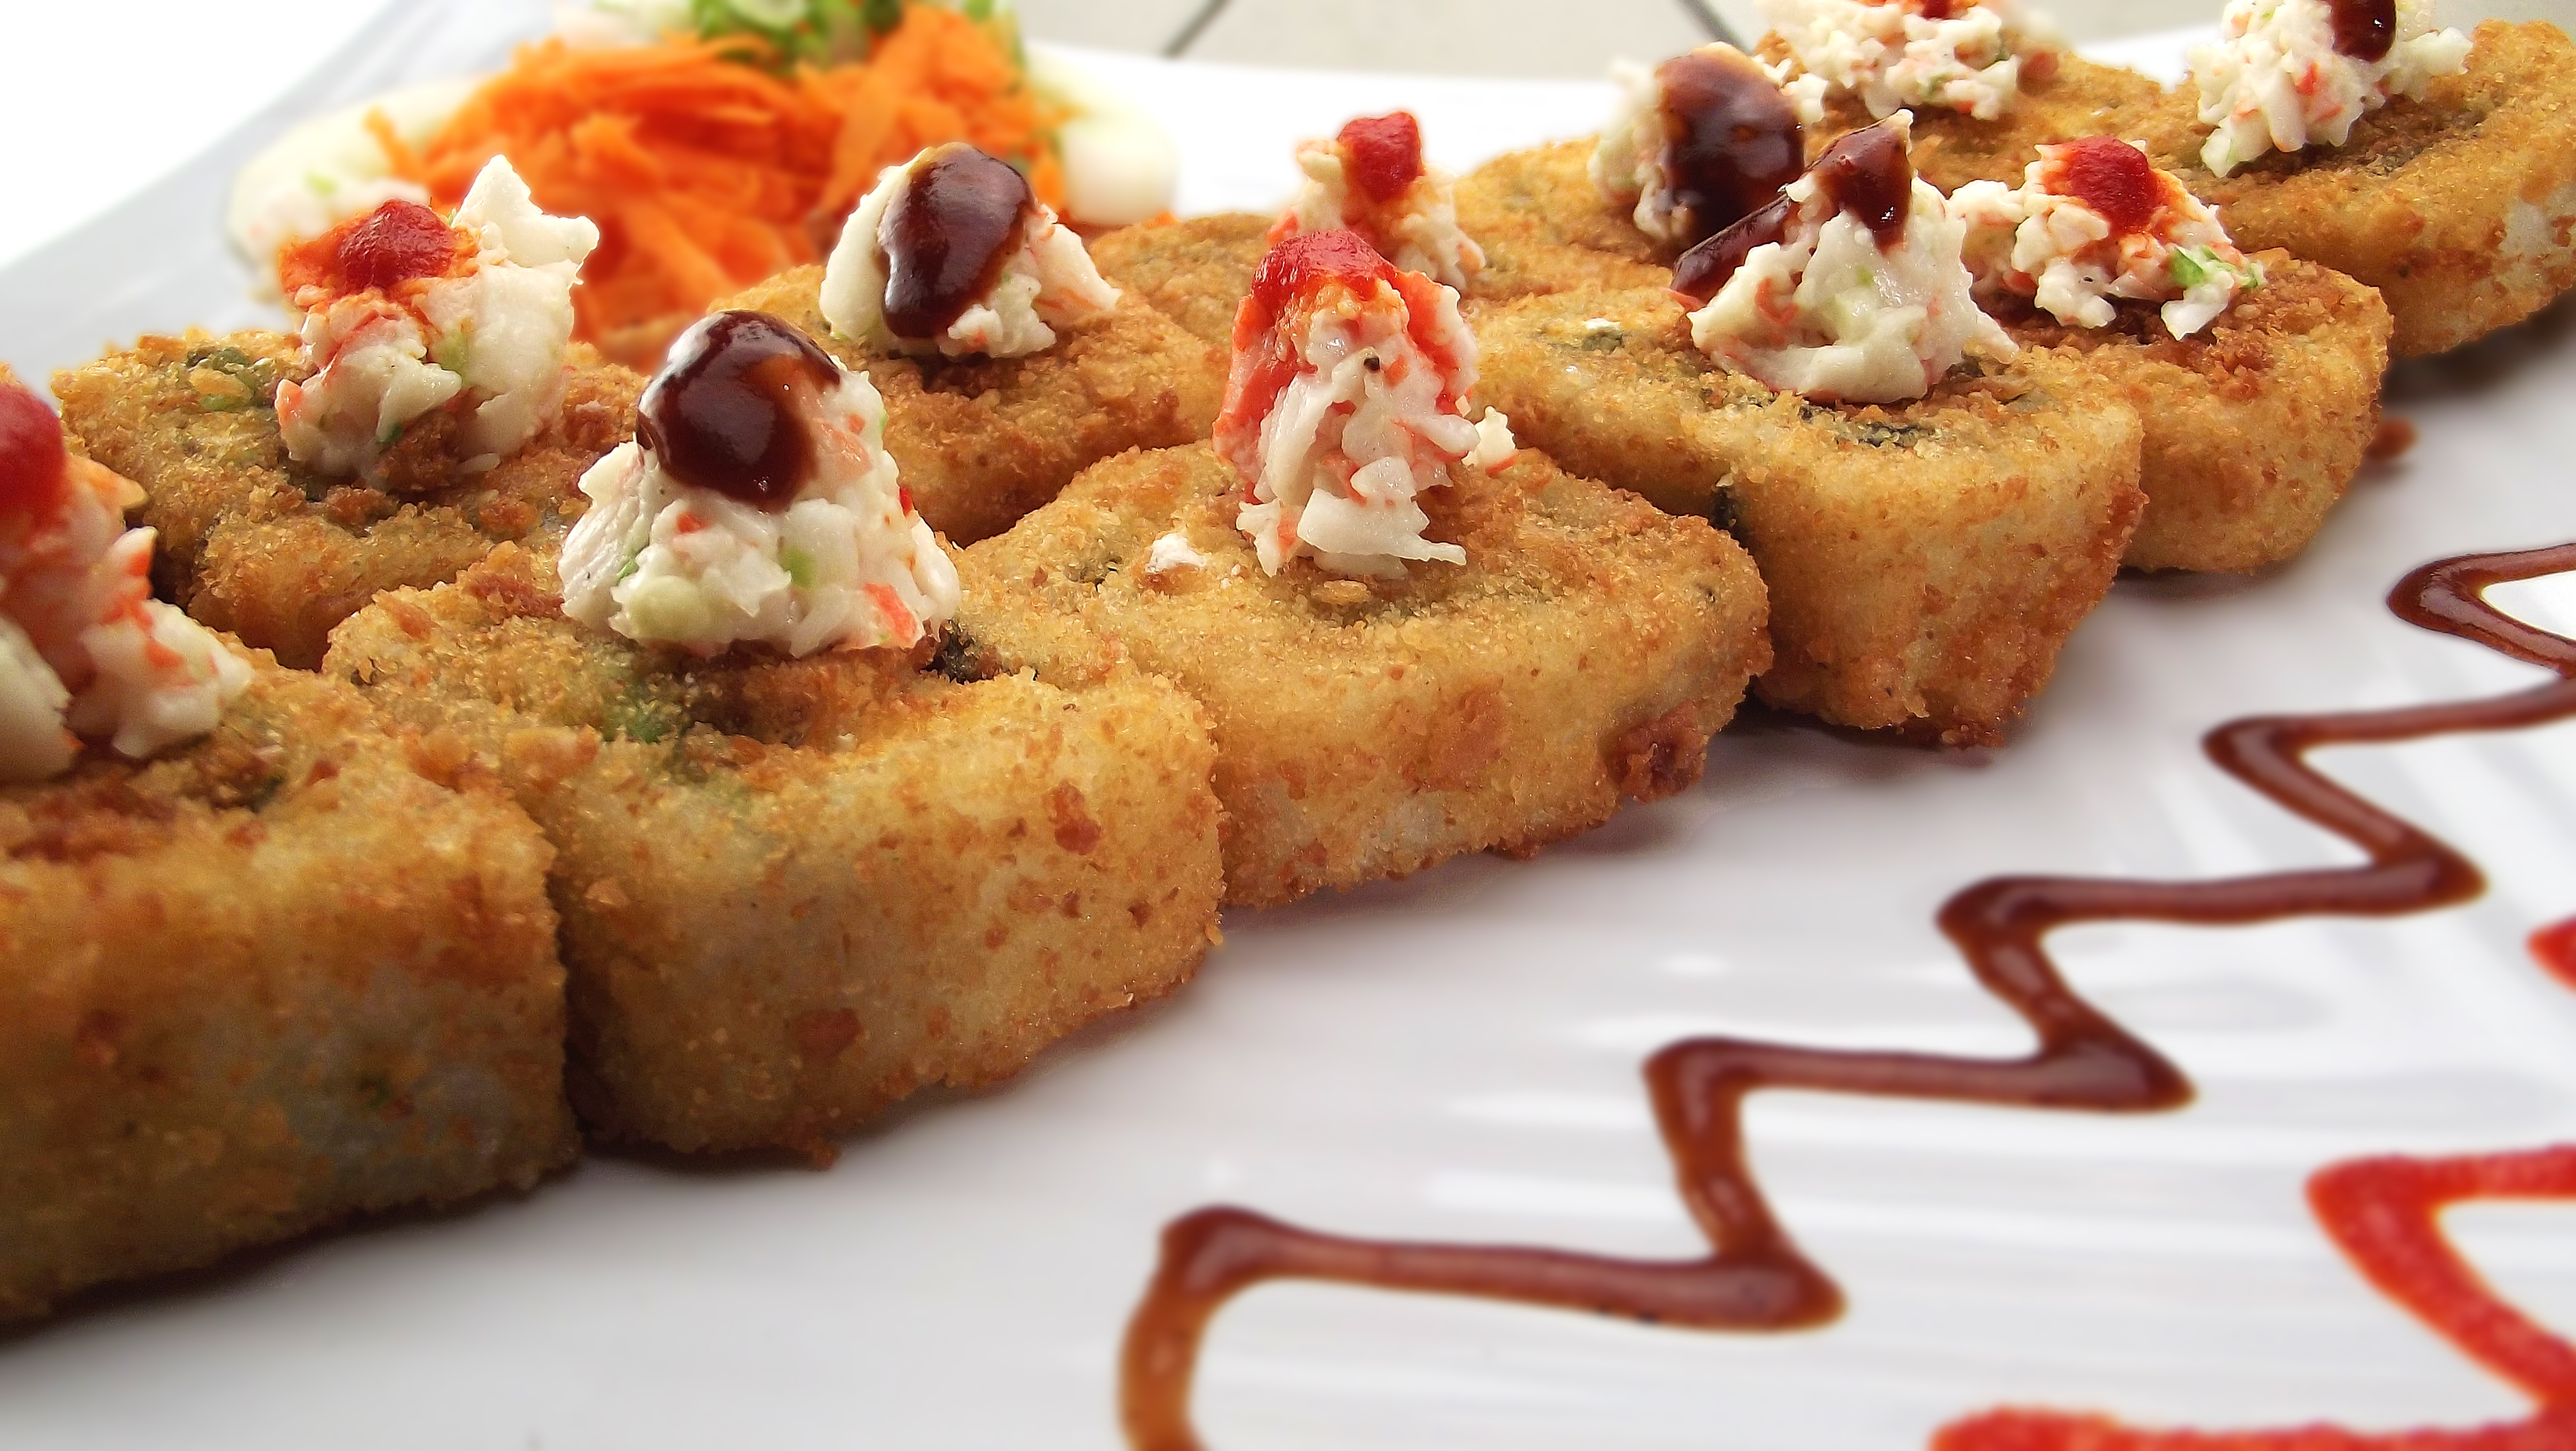
asian, dish, meal, food, produce, plate, breakfast, dessert, meat, cuisine, sushi, japanese, vegetarian food, bruschetta, hors d oeuvre, snack food, fried food, sushi roll